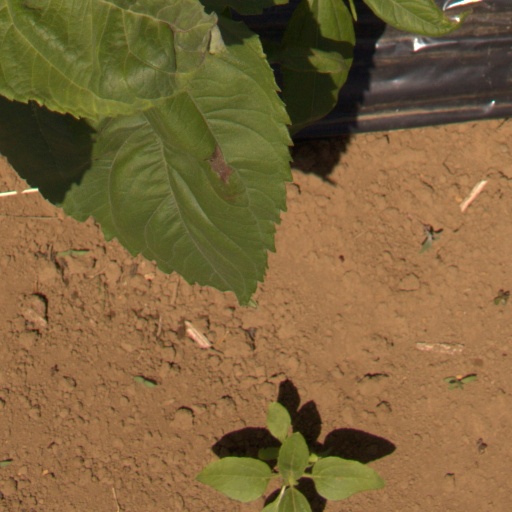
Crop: Jerusalem artichoke